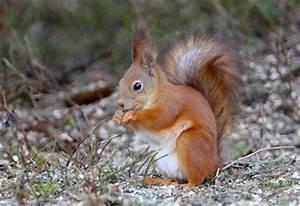
squirrel